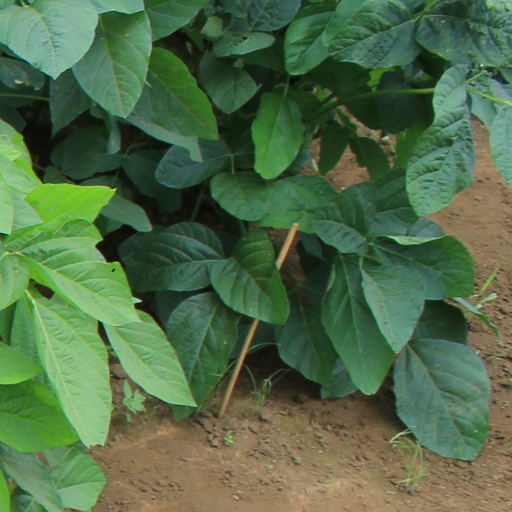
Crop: soybean